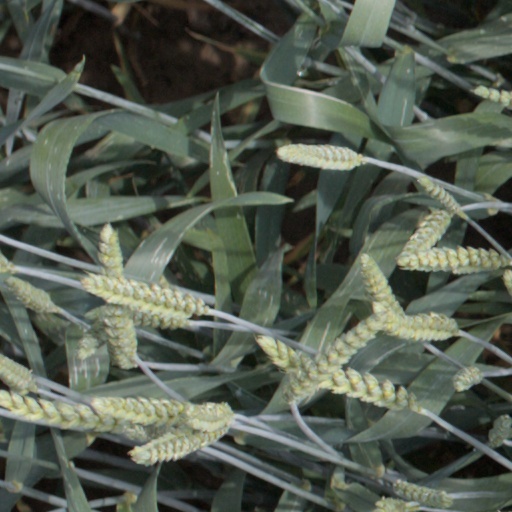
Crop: wheat